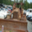
Label: tractor